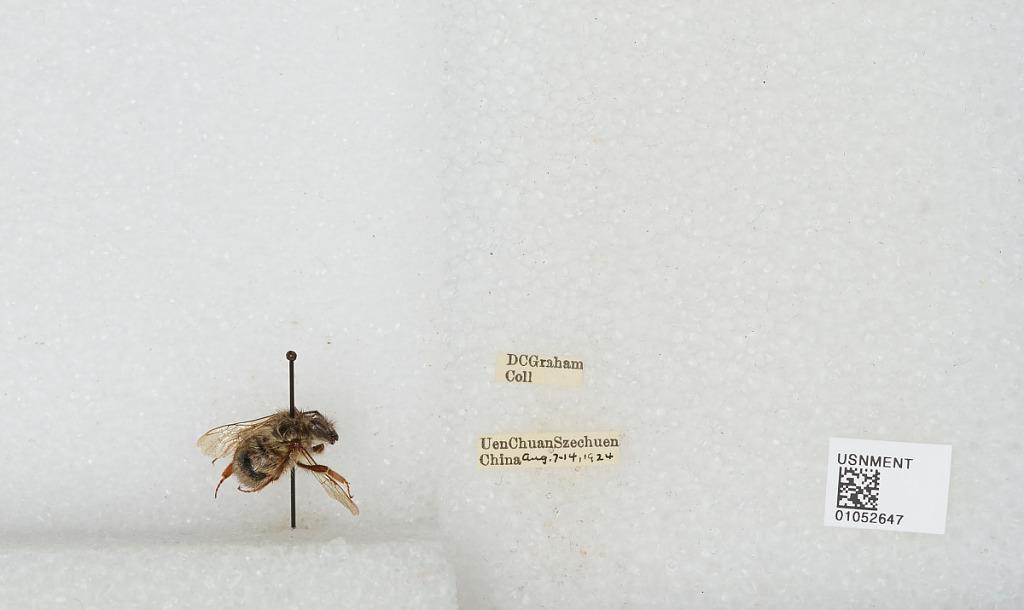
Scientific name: Bombus sp.
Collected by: D. Graham
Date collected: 1924-8-7
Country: China
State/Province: Sichuan
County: Wenchuan Xian
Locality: Wenchuan